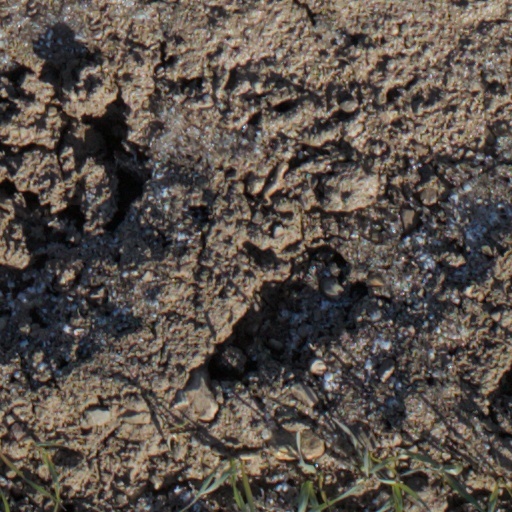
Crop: wheat